Woodland Trust

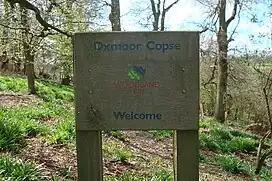
Oxmoor Copse in Surrey

The Trust ran the Jubilee Woods project, which aimed to plant 6 million trees and create 60 commemorative 'Diamond' woods across the UK as part of Elizabeth II's Diamond Jubilee celebrations in 2012. The largest of these, owned and managed by the Trust itself, is the Flagship Diamond Wood within the National Forest in Leicestershire, which will be planted with 300,000 trees.